Podlaskie Voivodeship

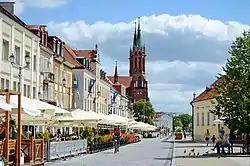
Białystok, capital and largest city of the voivodeship

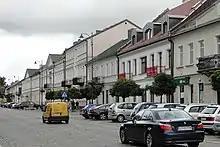
Suwałki, largest city in the northern part of the voivodeship and capital of the historical Suwałki Region

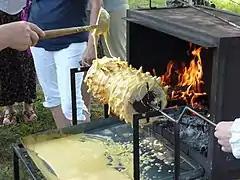
Traditional preparation of Podlachian sękacz

The voivodeship contains 3 cities and 37 towns. These are listed below in descending order of population (according to official figures for 2019)